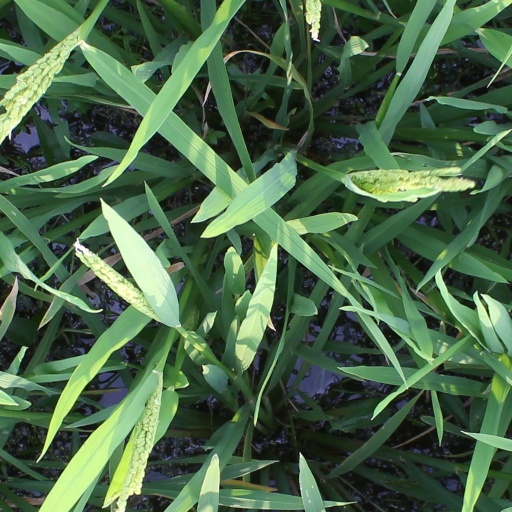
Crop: rice